Dot-Marie Jones

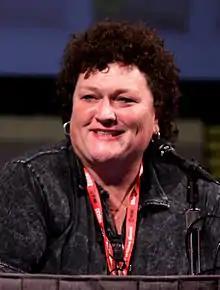
Jones at San Diego Comic-Con in July 2011.

Dorothy-Marie Jones (born January 4, 1964) is an American actress and retired athlete who has had multiple roles in television. She attended California State University, Fresno, where she set records for shot put. Jones is also a 15-time world arm wrestling champion. She was a recurring guest star starting in the second season of the musical television series "Glee" as Coach Beiste, and appeared through the show's sixth and final season, when she was promoted to starring status. She was nominated for the Primetime Emmy Award for Outstanding Guest Actress in a Comedy Series in 2011, 2012, and 2013 for her portrayal of Coach Beiste. She is also known for her roles as Coach Kelly in "Lizzie McGuire" and as Butch Brenda in "Material Girls".